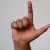
The image shows a hand gesture representing the letter 'L' in Indian Sign Language.